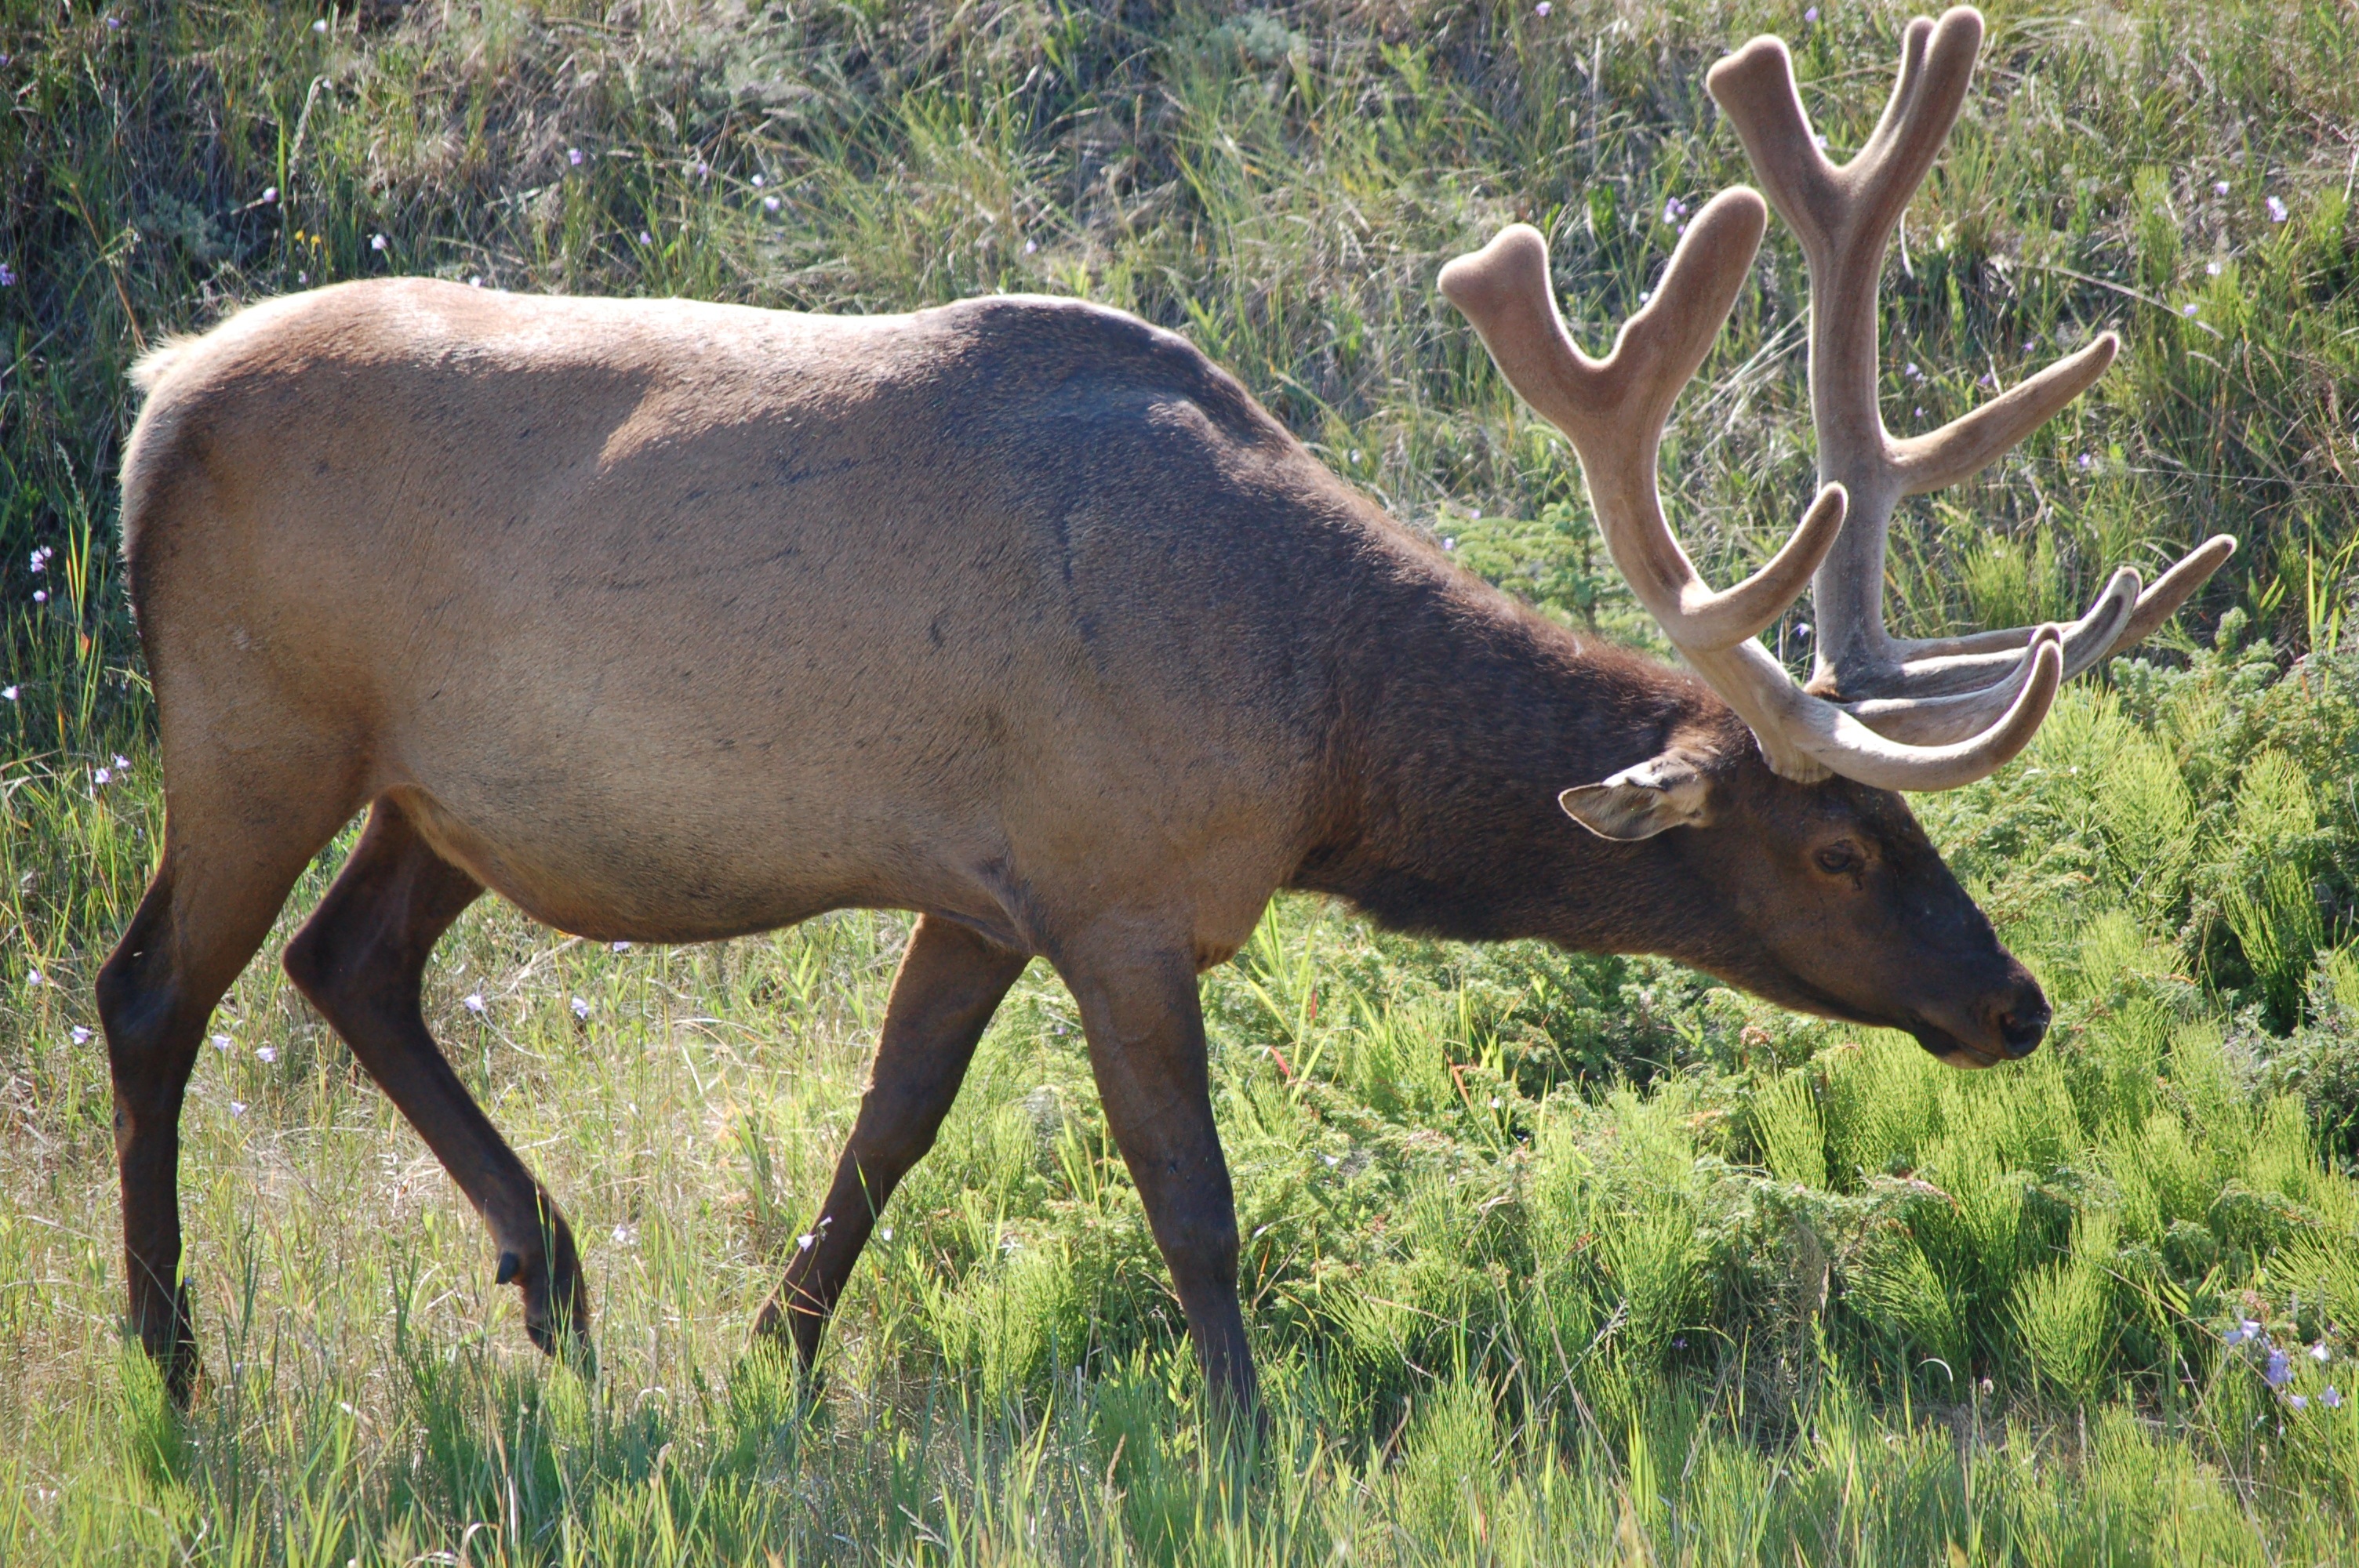
nature, wilderness, mountain, animal, male, wildlife, wild, deer, park, brown, mammal, fauna, bull, canada, vertebrate, big, hunt, antlers, alberta, rut, elk, white tailed deer